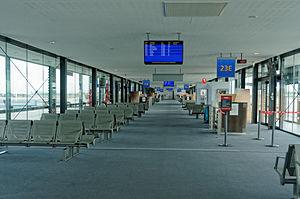
Salle d'embarquement des vols courts courriers à l'aéroport de Lyon-St-Éxupéry
L'aéroport international de Lyon-Saint-Exupéry, anciennement dénommé aéroport de Lyon-Satolas, est un aéroport international français situé sur la commune de Colombier-Saugnieu à 25 km à l’est de Lyon, dans le département du Rhône.